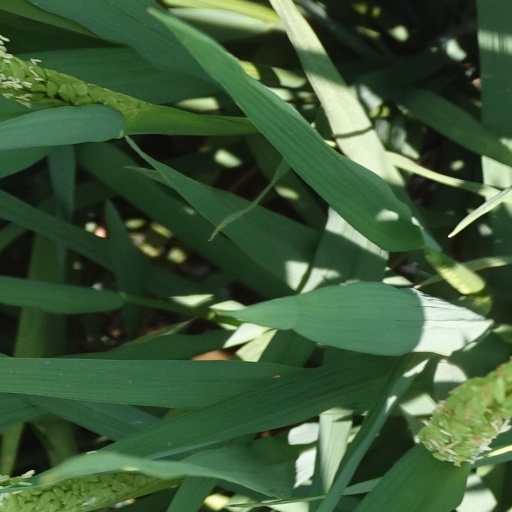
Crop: rice